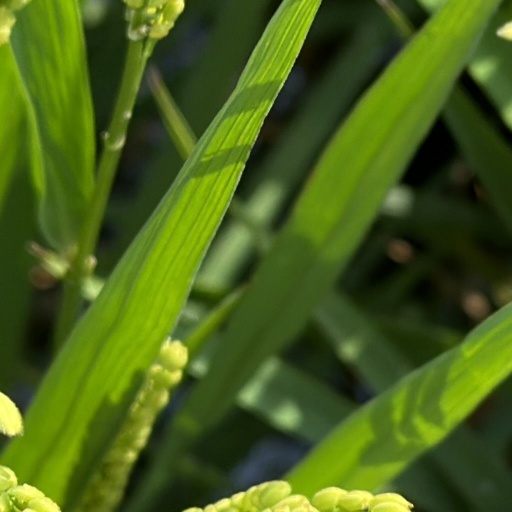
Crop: rice